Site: brandenburg
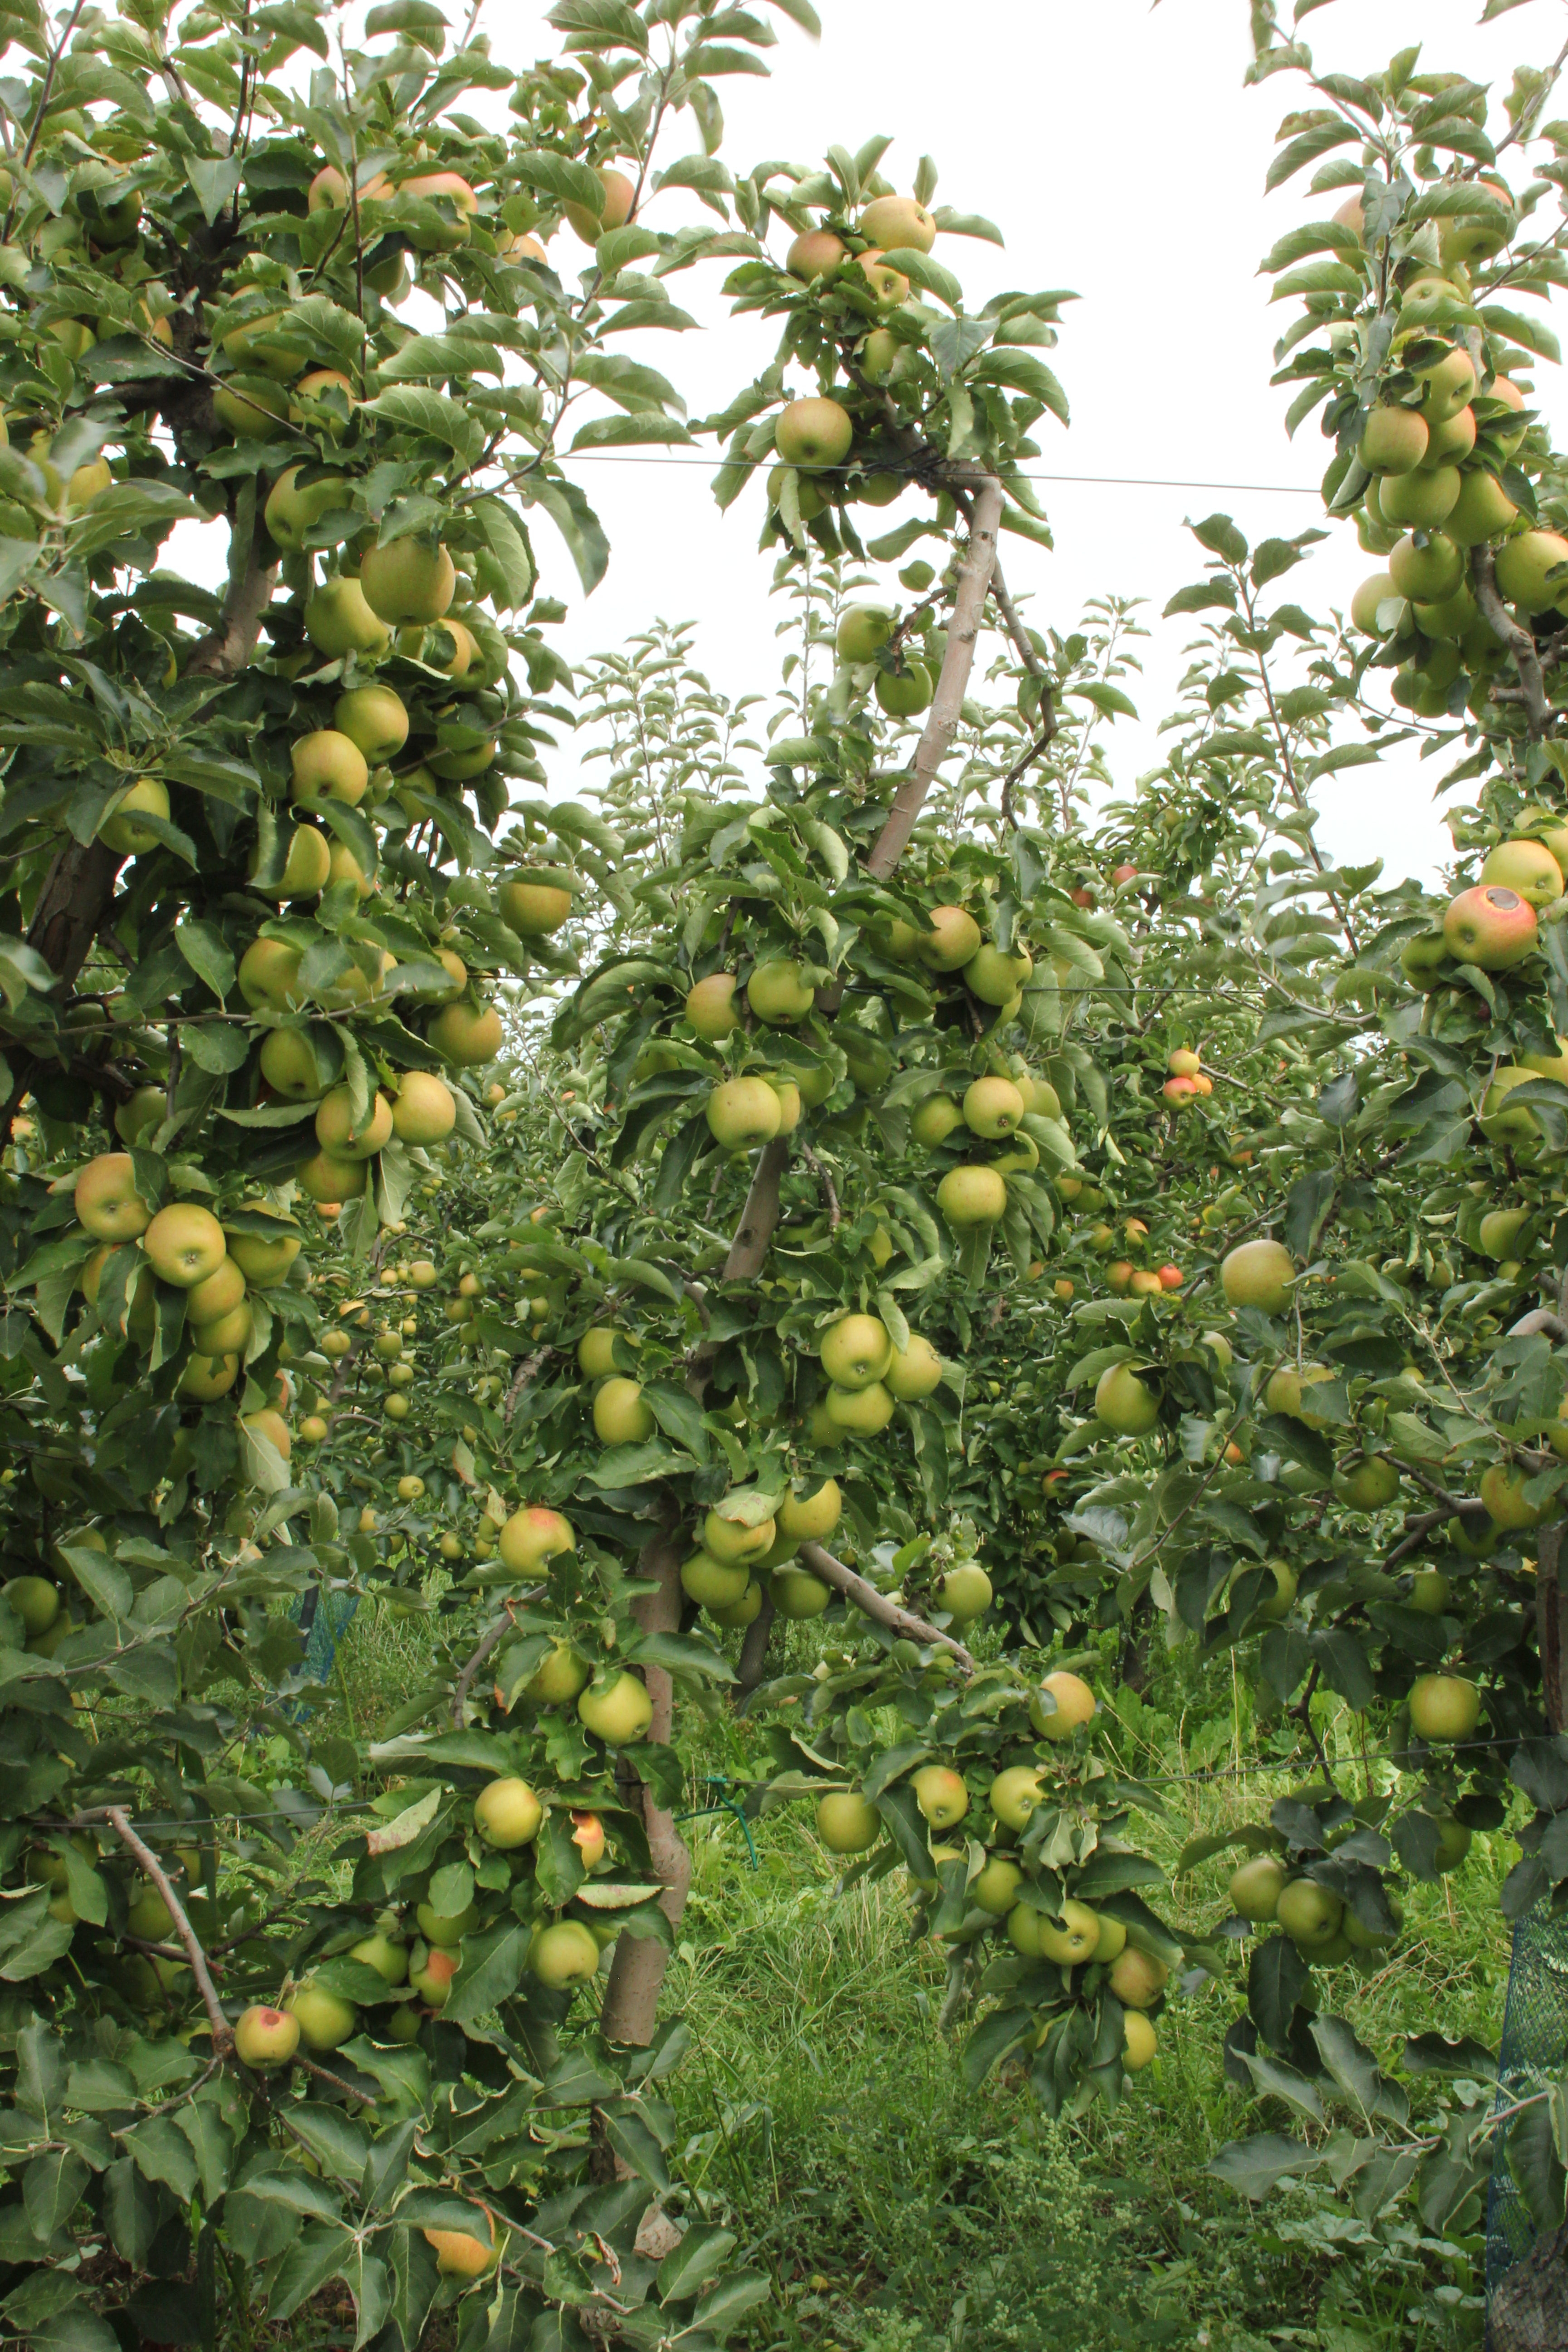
Growth stage (BBCH 87): Maturity of fruit and seed